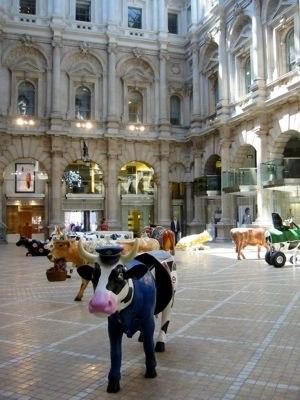
Le Royal Exchange fut la première bourse de commerce de la Cité de Londres, fondée en 1565 par Thomas Gresham. Le site a été fourni par la Corporation de la Cité de Londres et la Worshipful Company of Mercers. Gresham a choisi la forme trapézoïdale pour le lieu, influencé par celle de la bourse à Anvers qu'il avait visitée. Elle a été transformée en centre commercial en 2001.